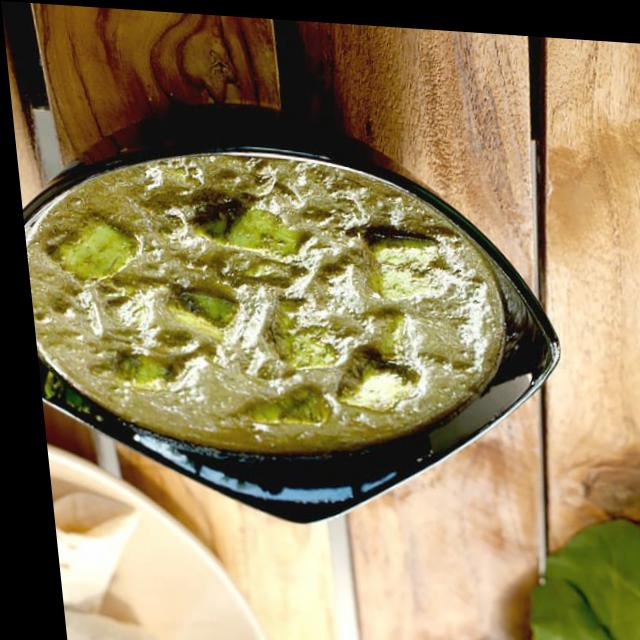
Dish: palak_paneer